21-gun salute

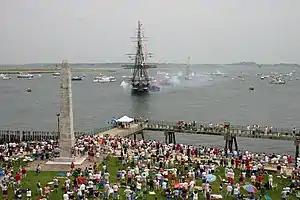
USS Constitution renders a 21-gun salute to Fort Independence during her Independence Day turnaround cruise

On 10 April 2021, a 41-gun salute was fired to mark the death of Prince Philip, Duke of Edinburgh, with the timing changed from 1 round every 10 seconds to 1 round every minute, resulting in a total duration of 41 minutes for the salute.